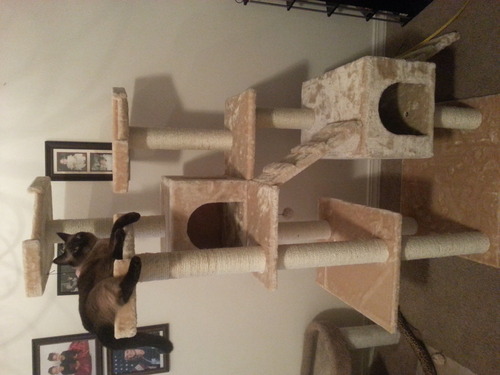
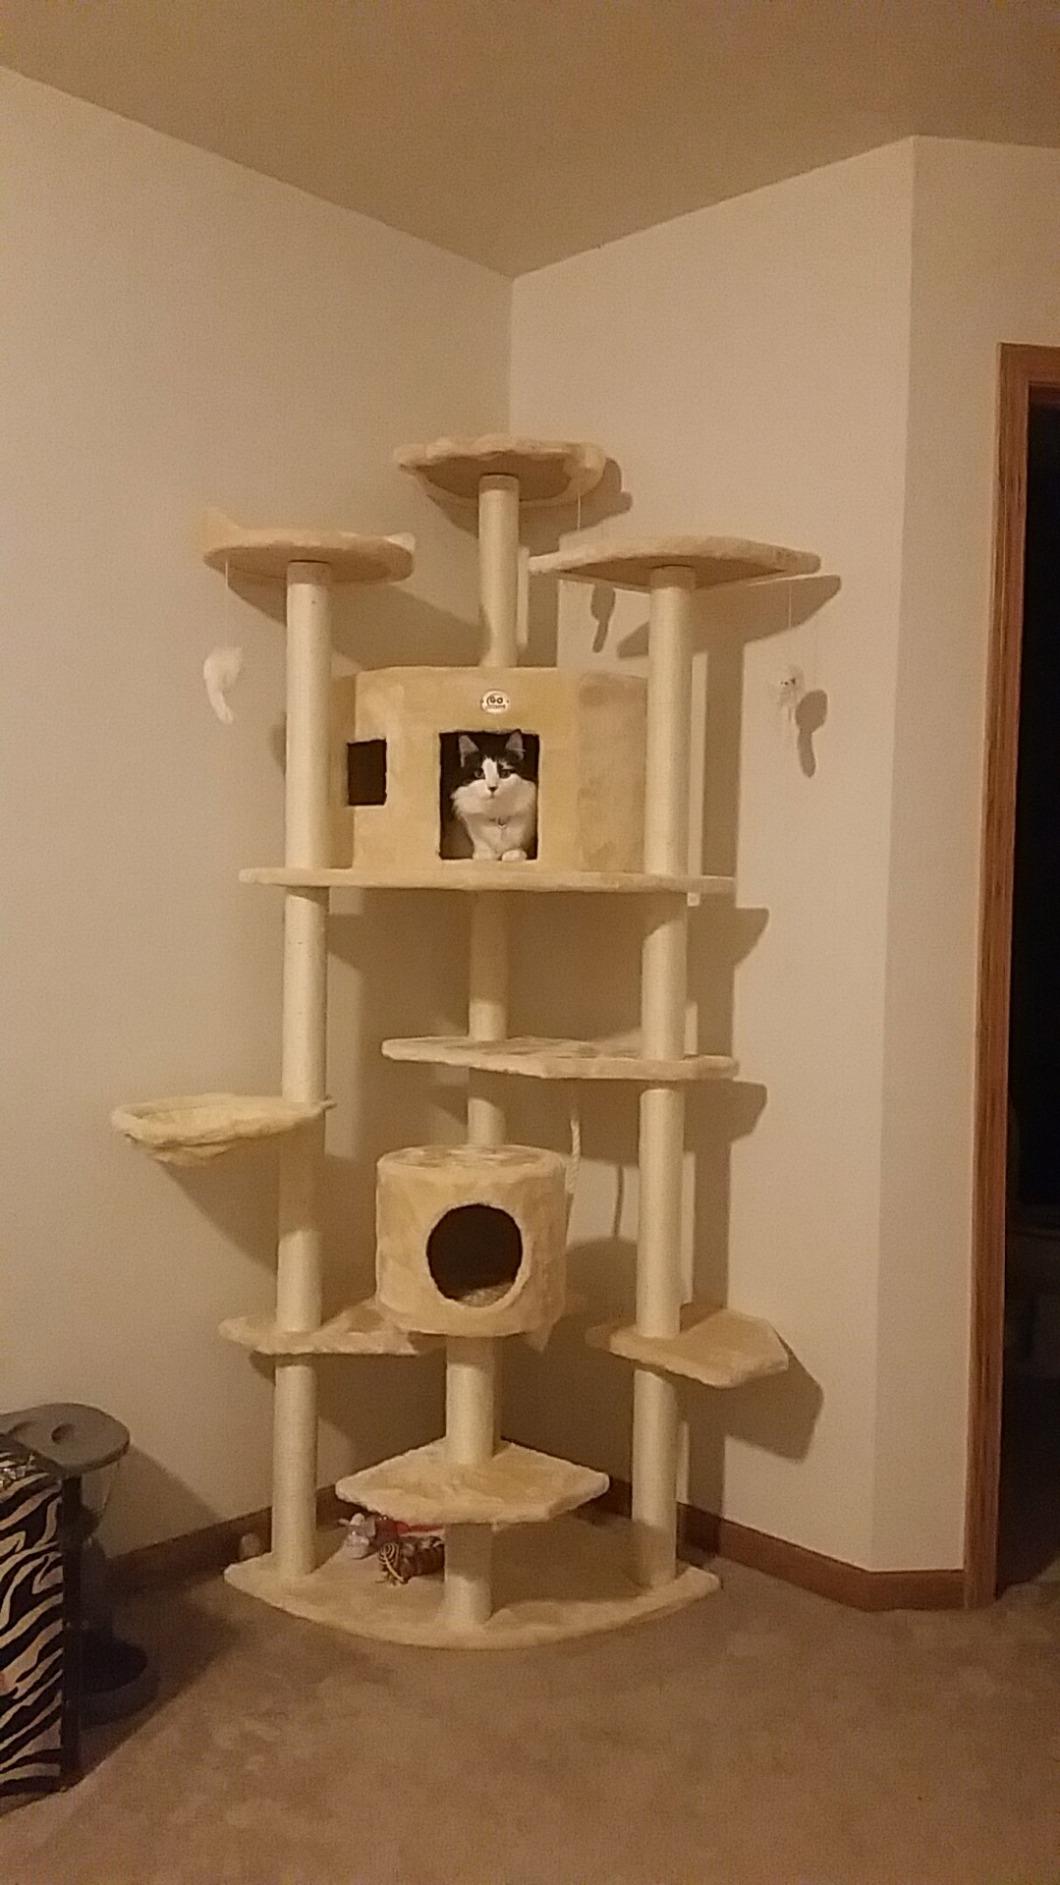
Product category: items_cat tree
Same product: no